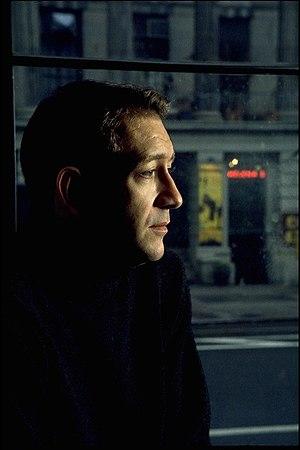
Michael John LaChiusa est un compositeur et librettiste de comédies musicales américain. Il est plus connu pour le son unique de ses chefs-d'œuvre de l'école post-moderne. Il a reçu cinq nominations pour les Tony Awards pour son libretto de Chronicle of a Death Foretold, et aussi les librettos de Marie Christine et The Wild Party, et aussi pour ses partitions de Marie Christine et The Wild Party.